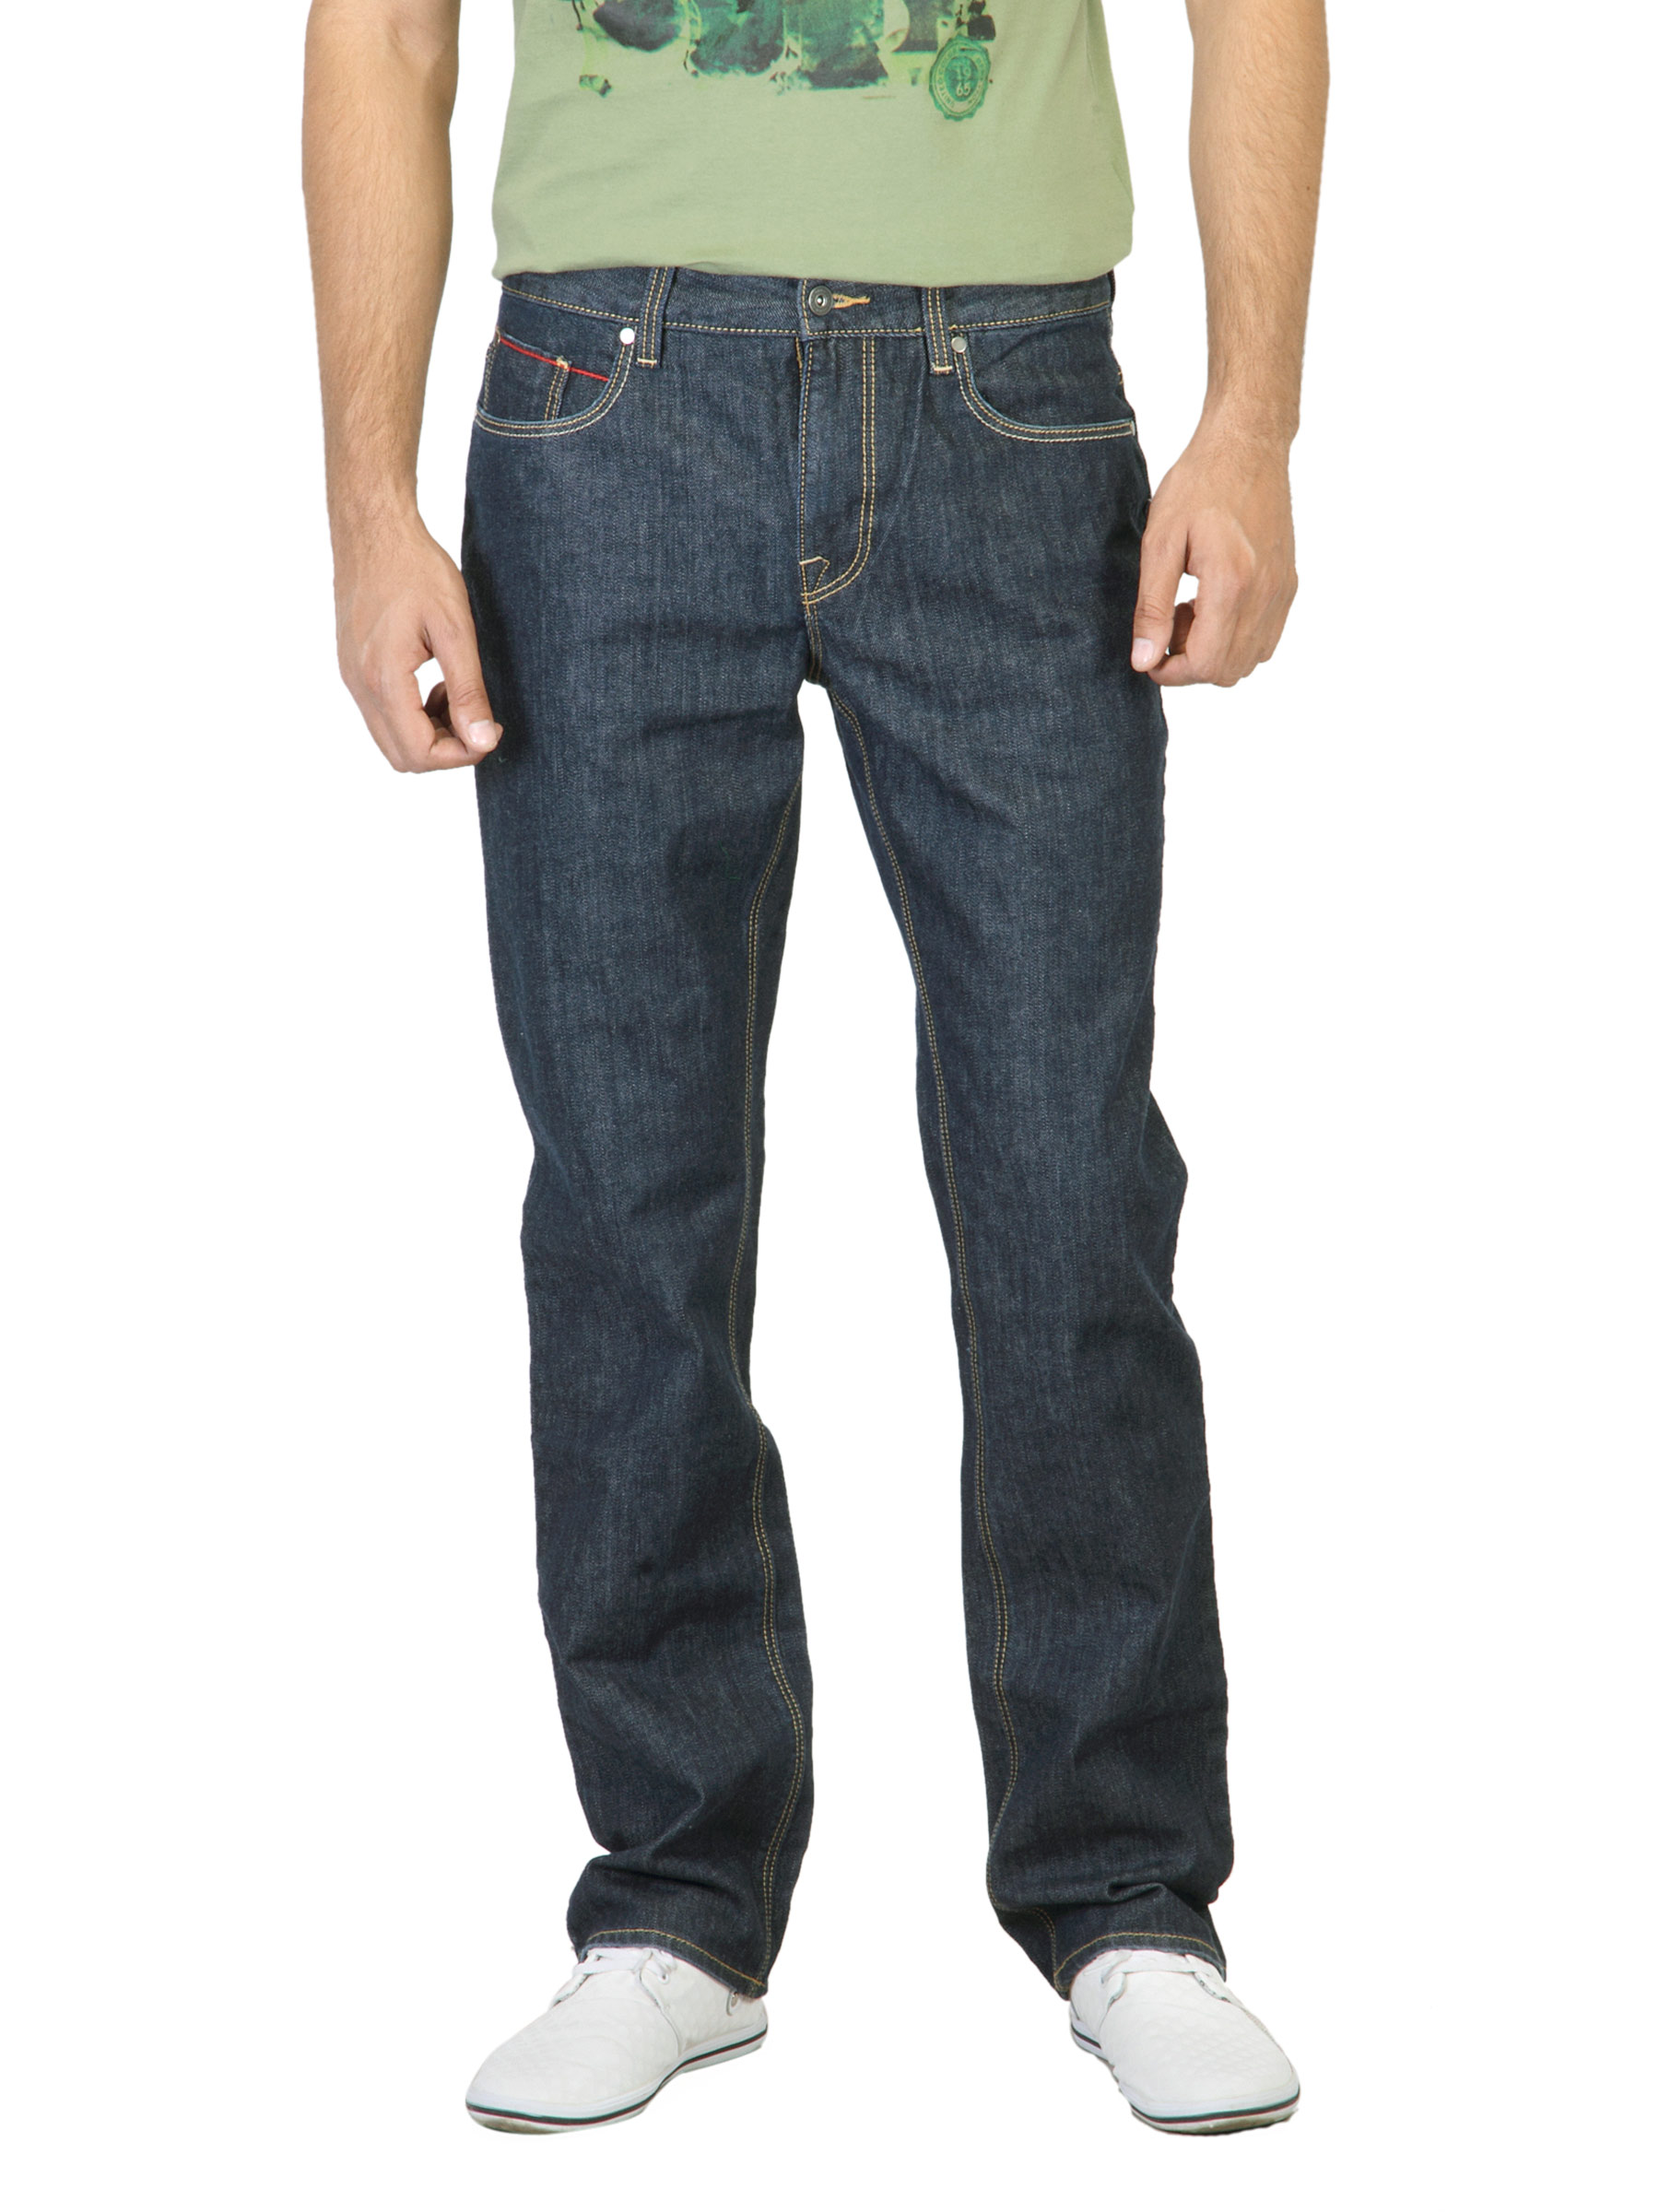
Puma Men Washed Blue Jeans
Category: Apparel / Bottomwear / Jeans
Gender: Men
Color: Blue
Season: Fall 2011
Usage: Casual